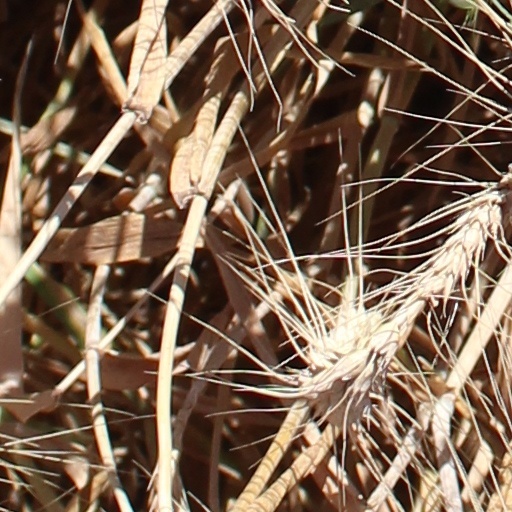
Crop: wheat